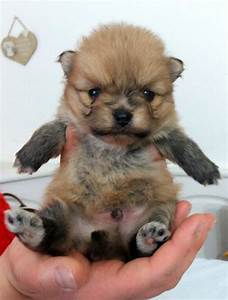
Label: dog